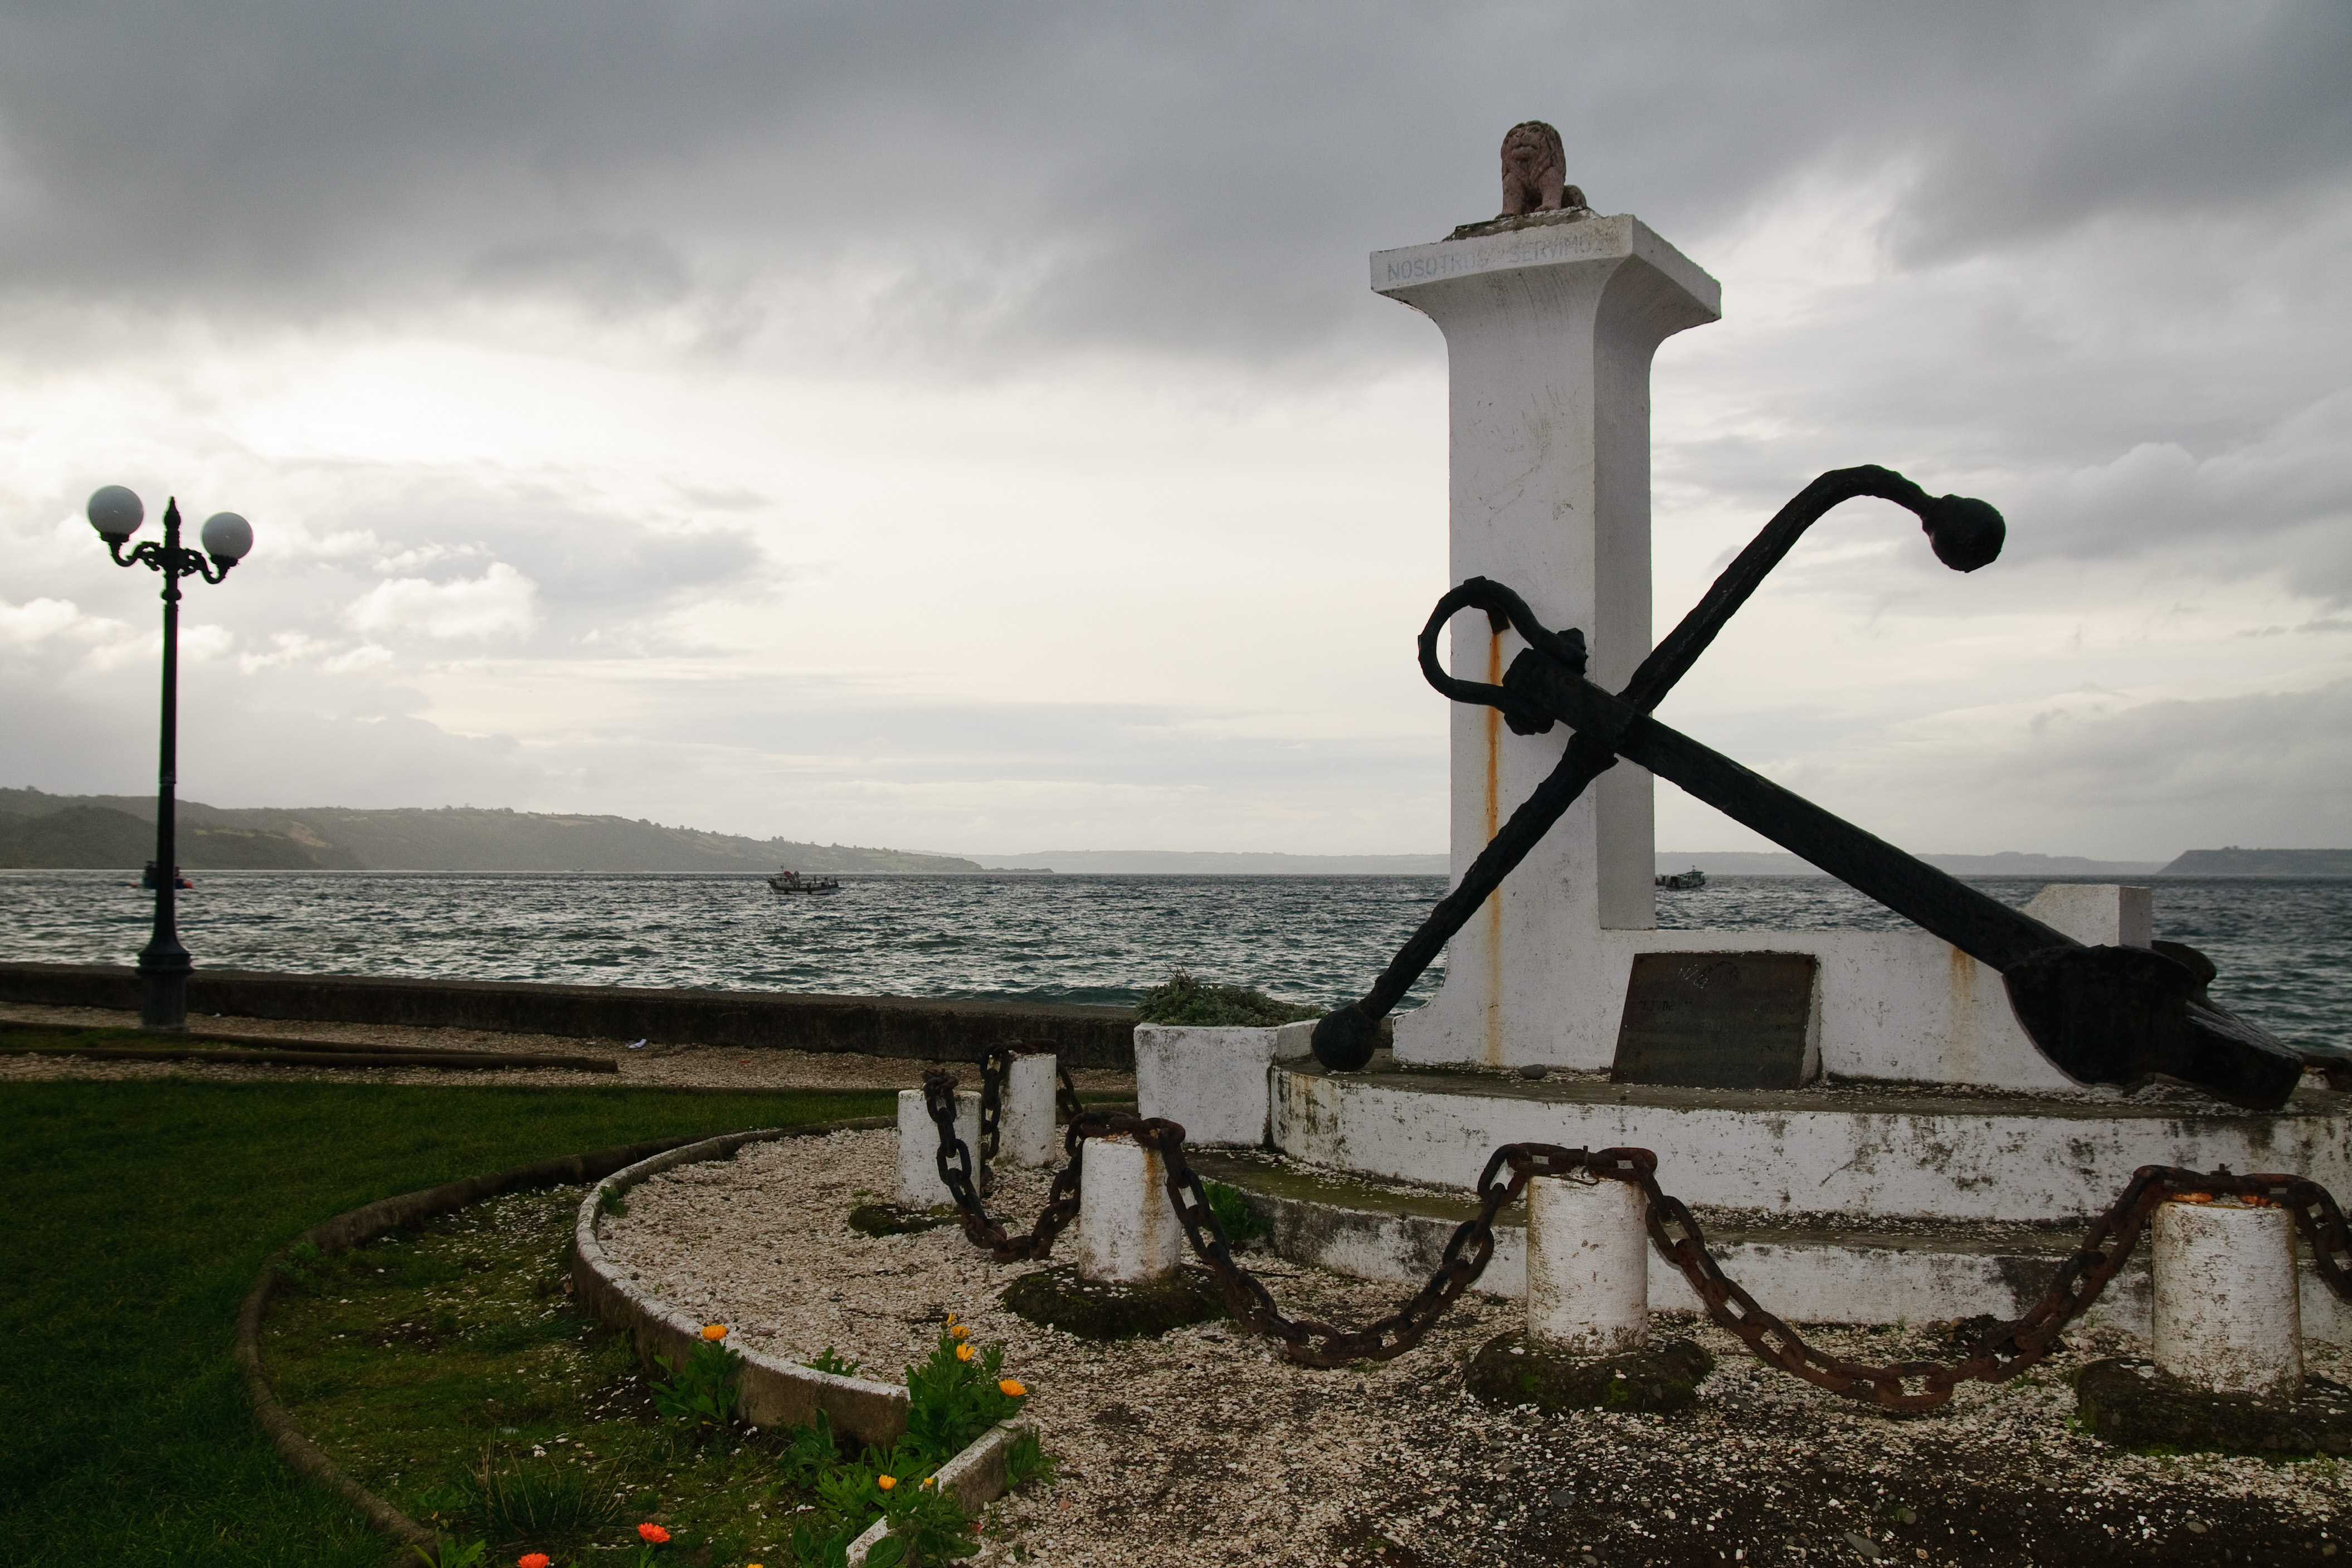
sea, coast, ocean, lighthouse, wind, tower, nikon, chile, d300, chiloe